Jōshū-Ichinomiya Station

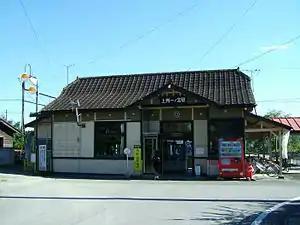
Jōshū-Ichinomiya Station, October 2006

is a passenger railway station in the city of Tomioka, Gunma, Japan, operated by the private railway operator Jōshin Dentetsu.